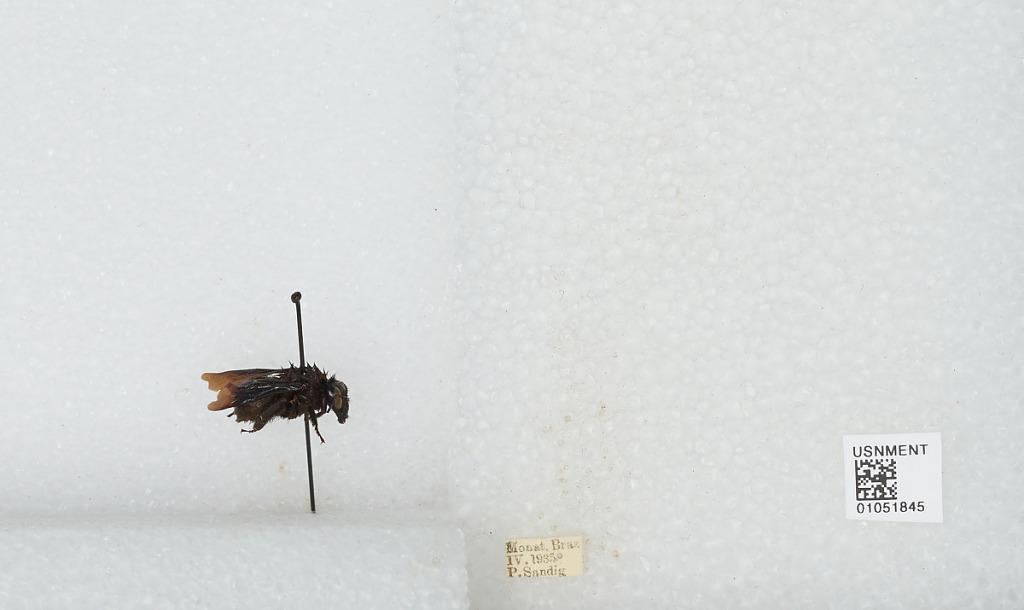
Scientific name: Bombus sp.
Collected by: P. Sandig
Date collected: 1935-4-
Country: Brazil
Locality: Monat